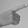
ASL letter: G